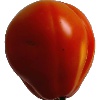
Label: Tomato 1